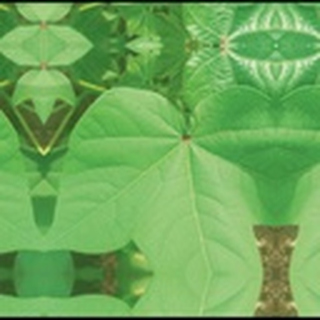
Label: healthy_cotton